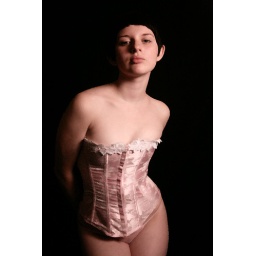
girl in pink corset